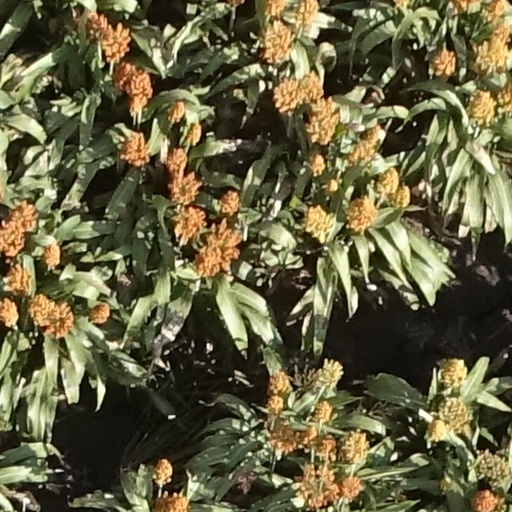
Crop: sorghum